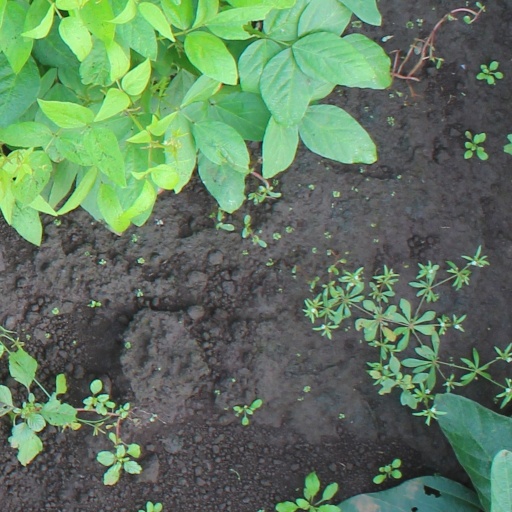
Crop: soybean